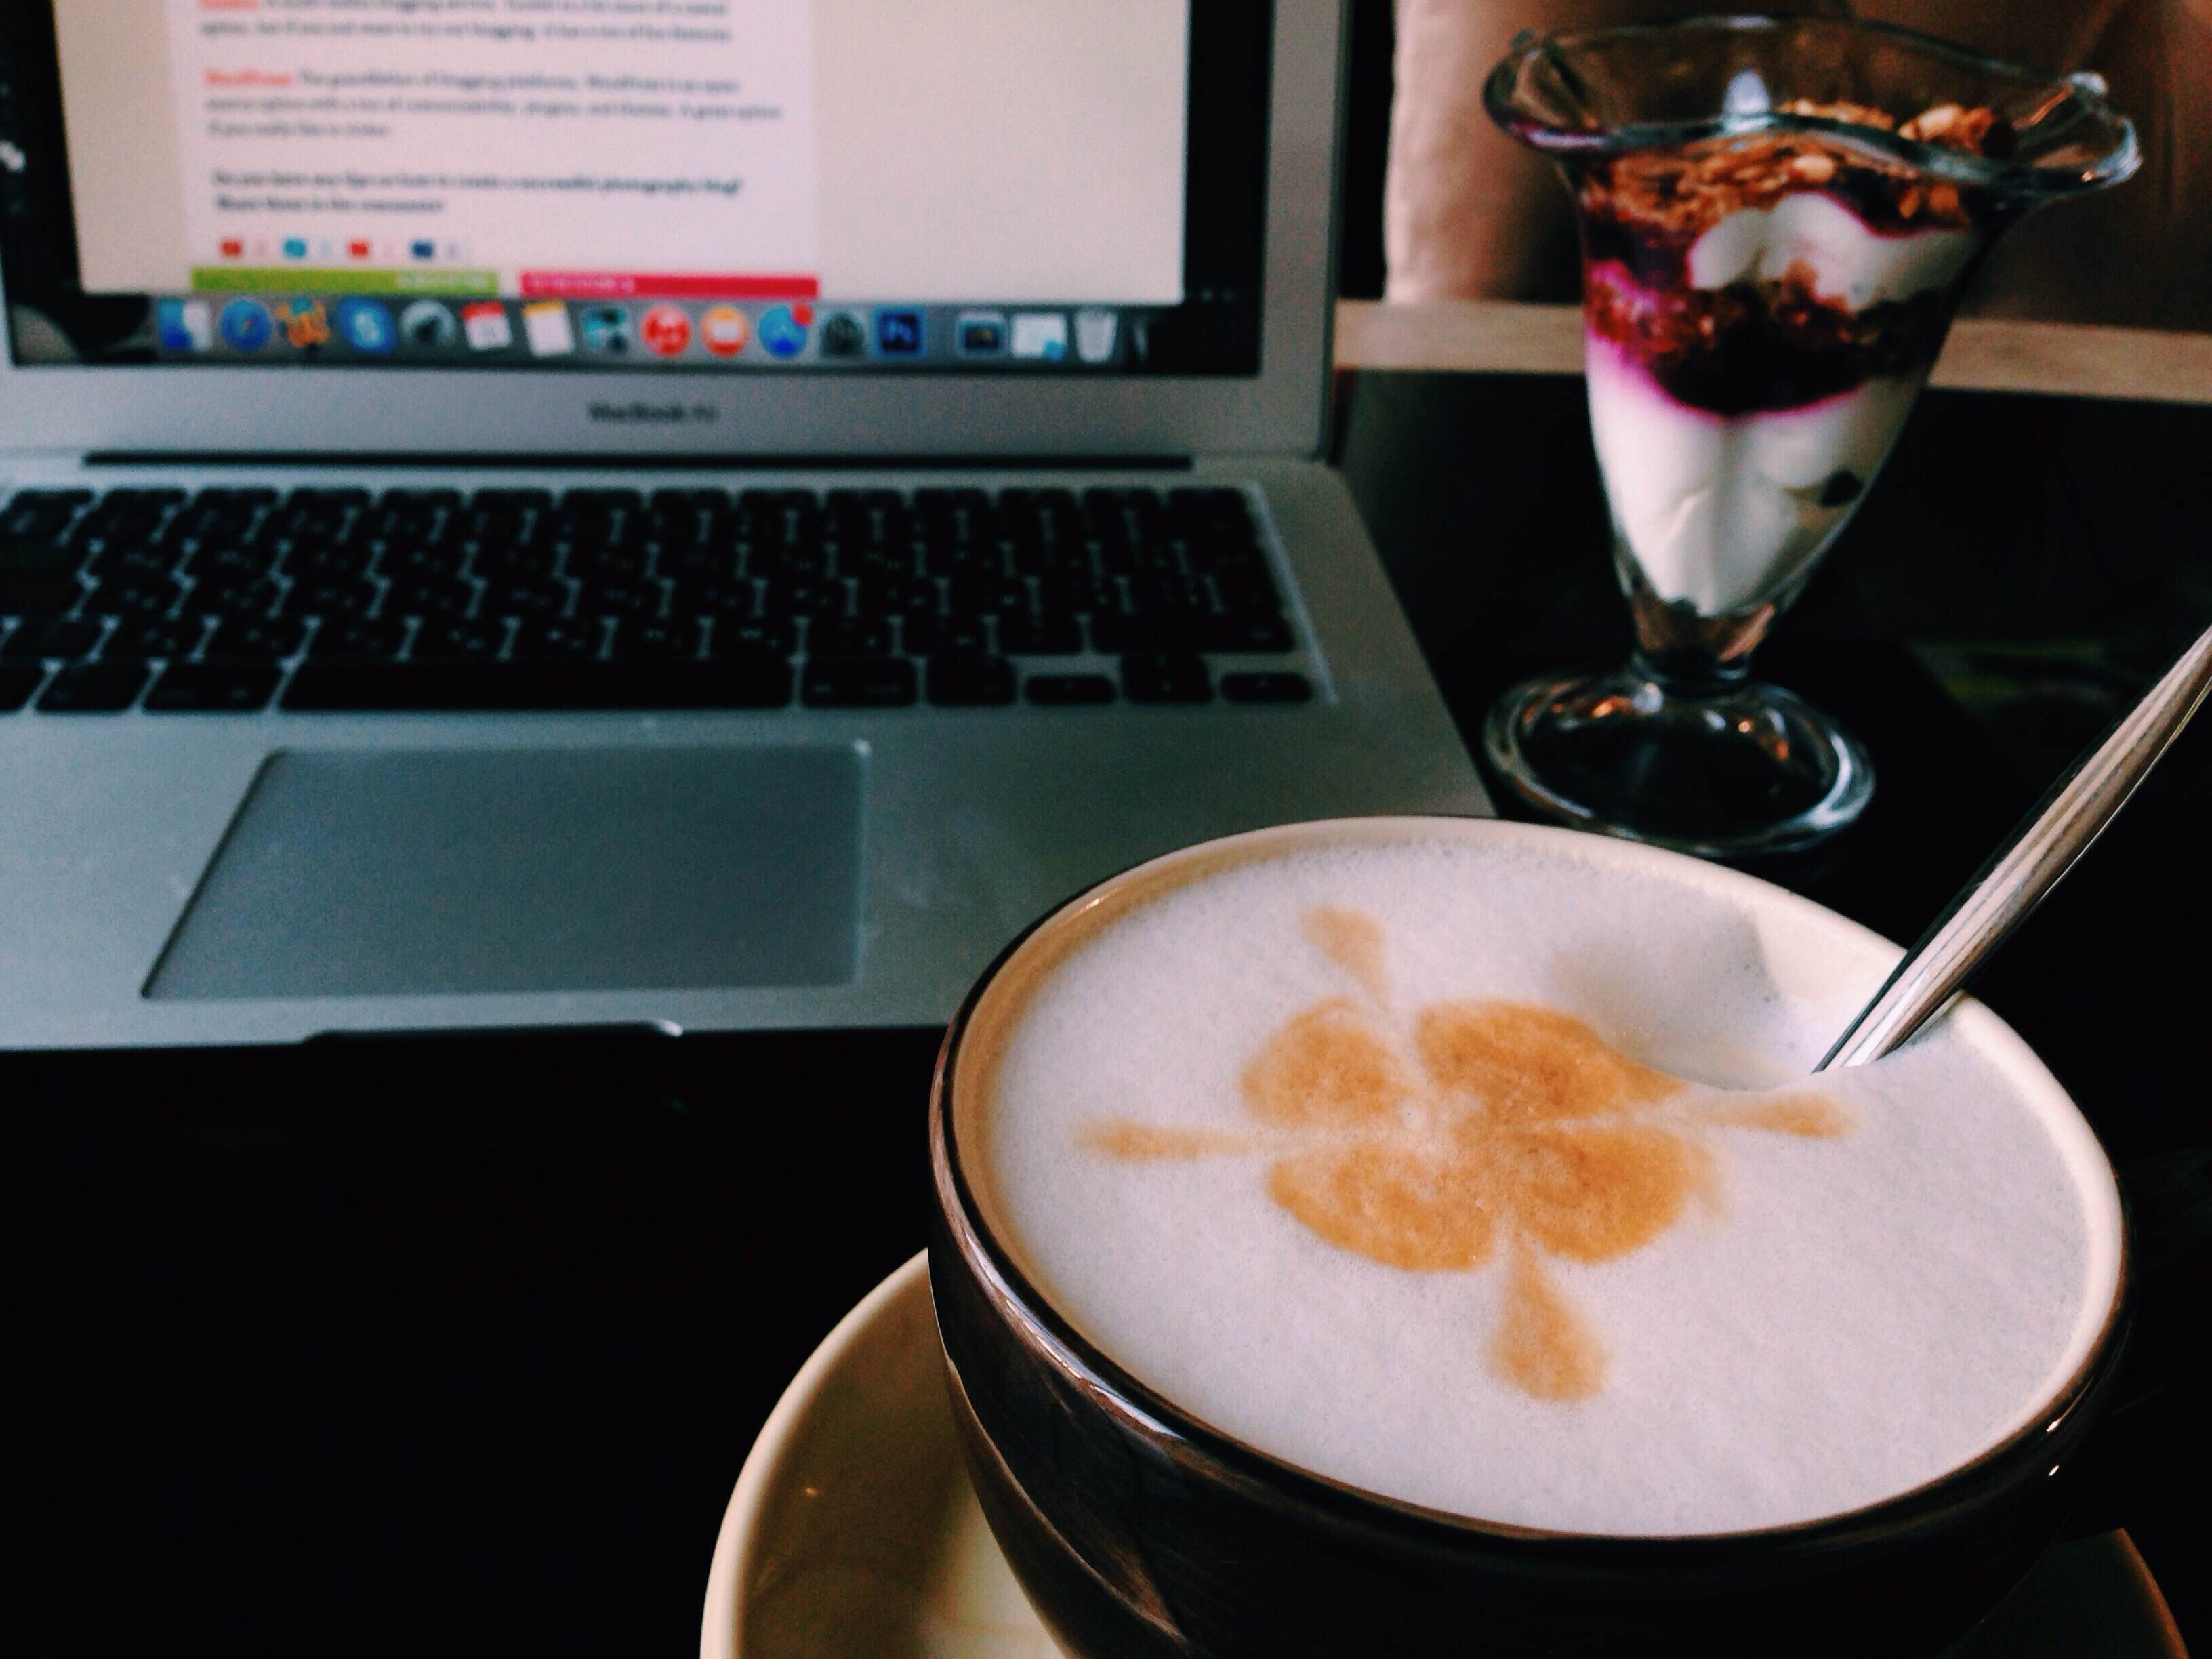
laptop, computer, working, coffee, technology, latte, dish, meal, food, drink, business, lunch, macbook air, sense